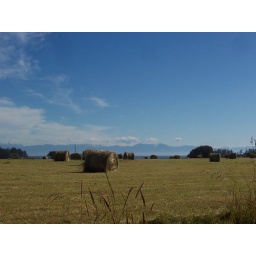
Hay Field on San Juan Island, ocean in the back ground